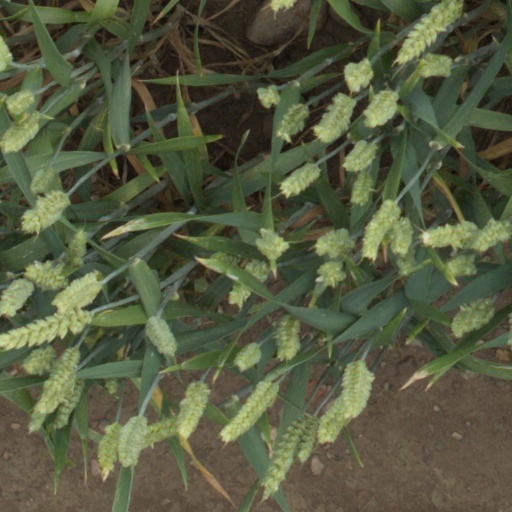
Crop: wheat